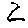
Label: 2